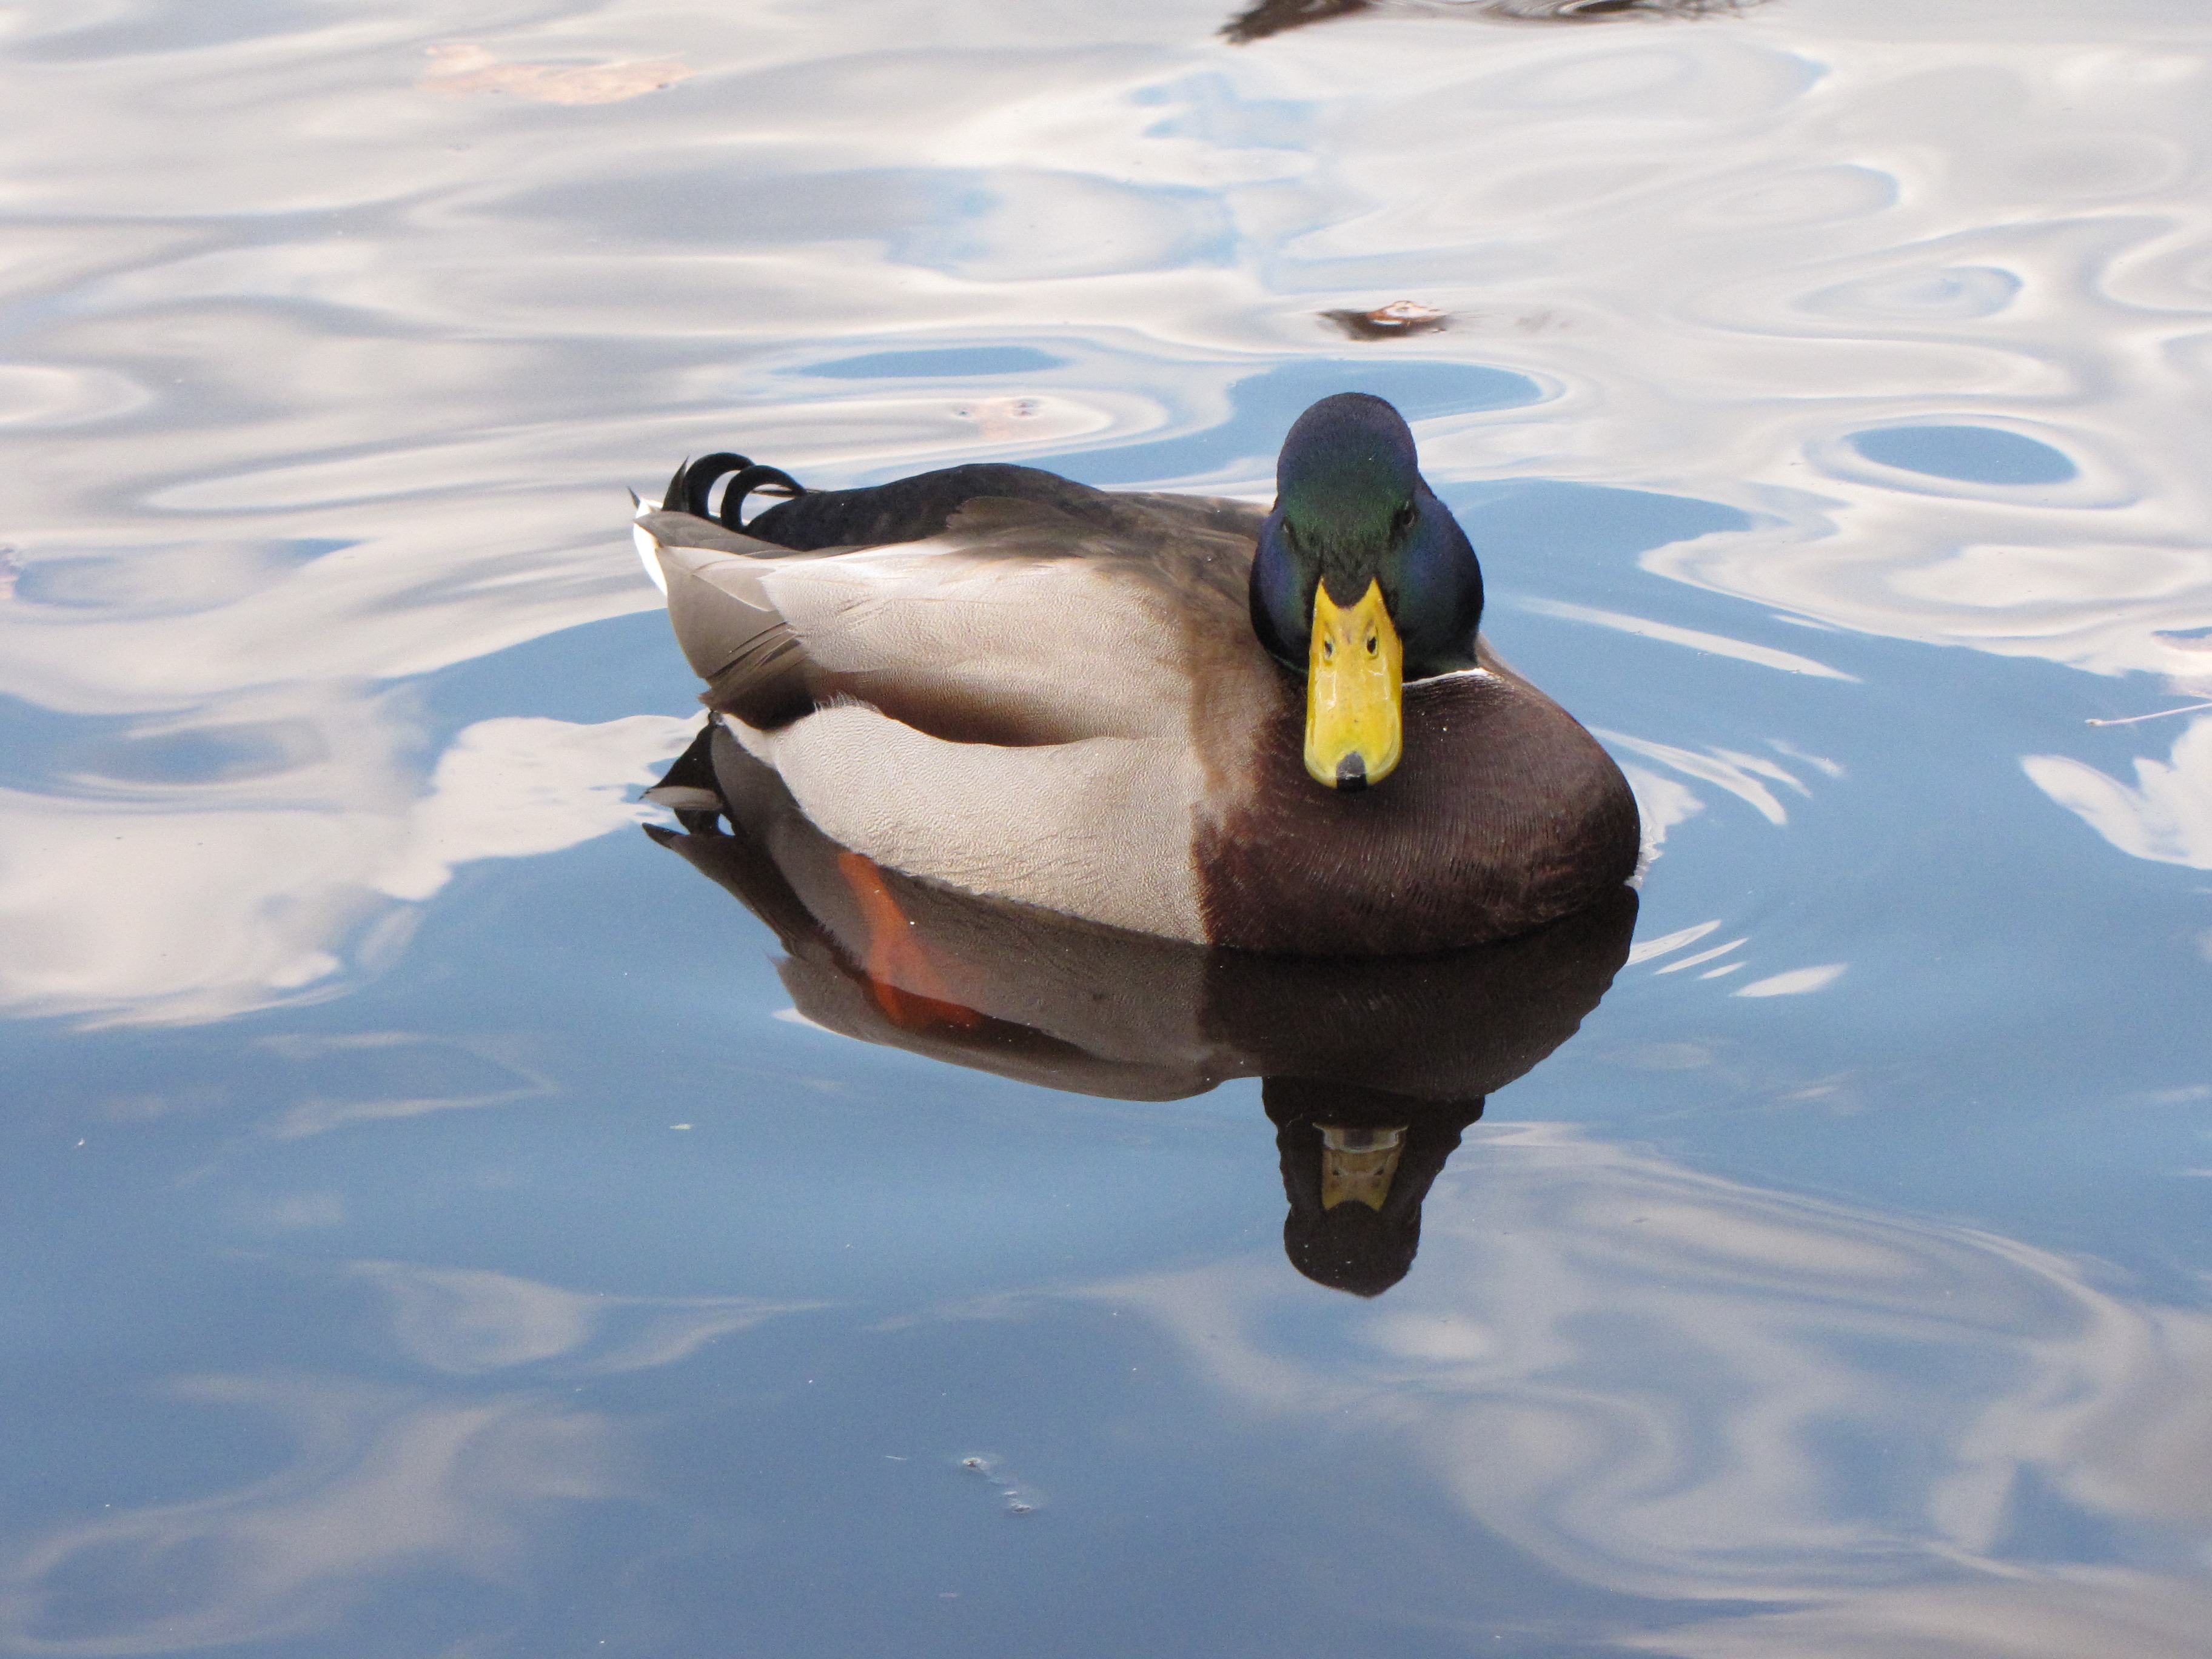
water, nature, outdoor, wilderness, bird, animal, fly, wildlife, wild, reflection, beak, mammal, freedom, feather, fowl, avian, majestic, duck, wings, vertebrate, creature, waterfowl, water bird, mallard, canard, ducks geese and swans